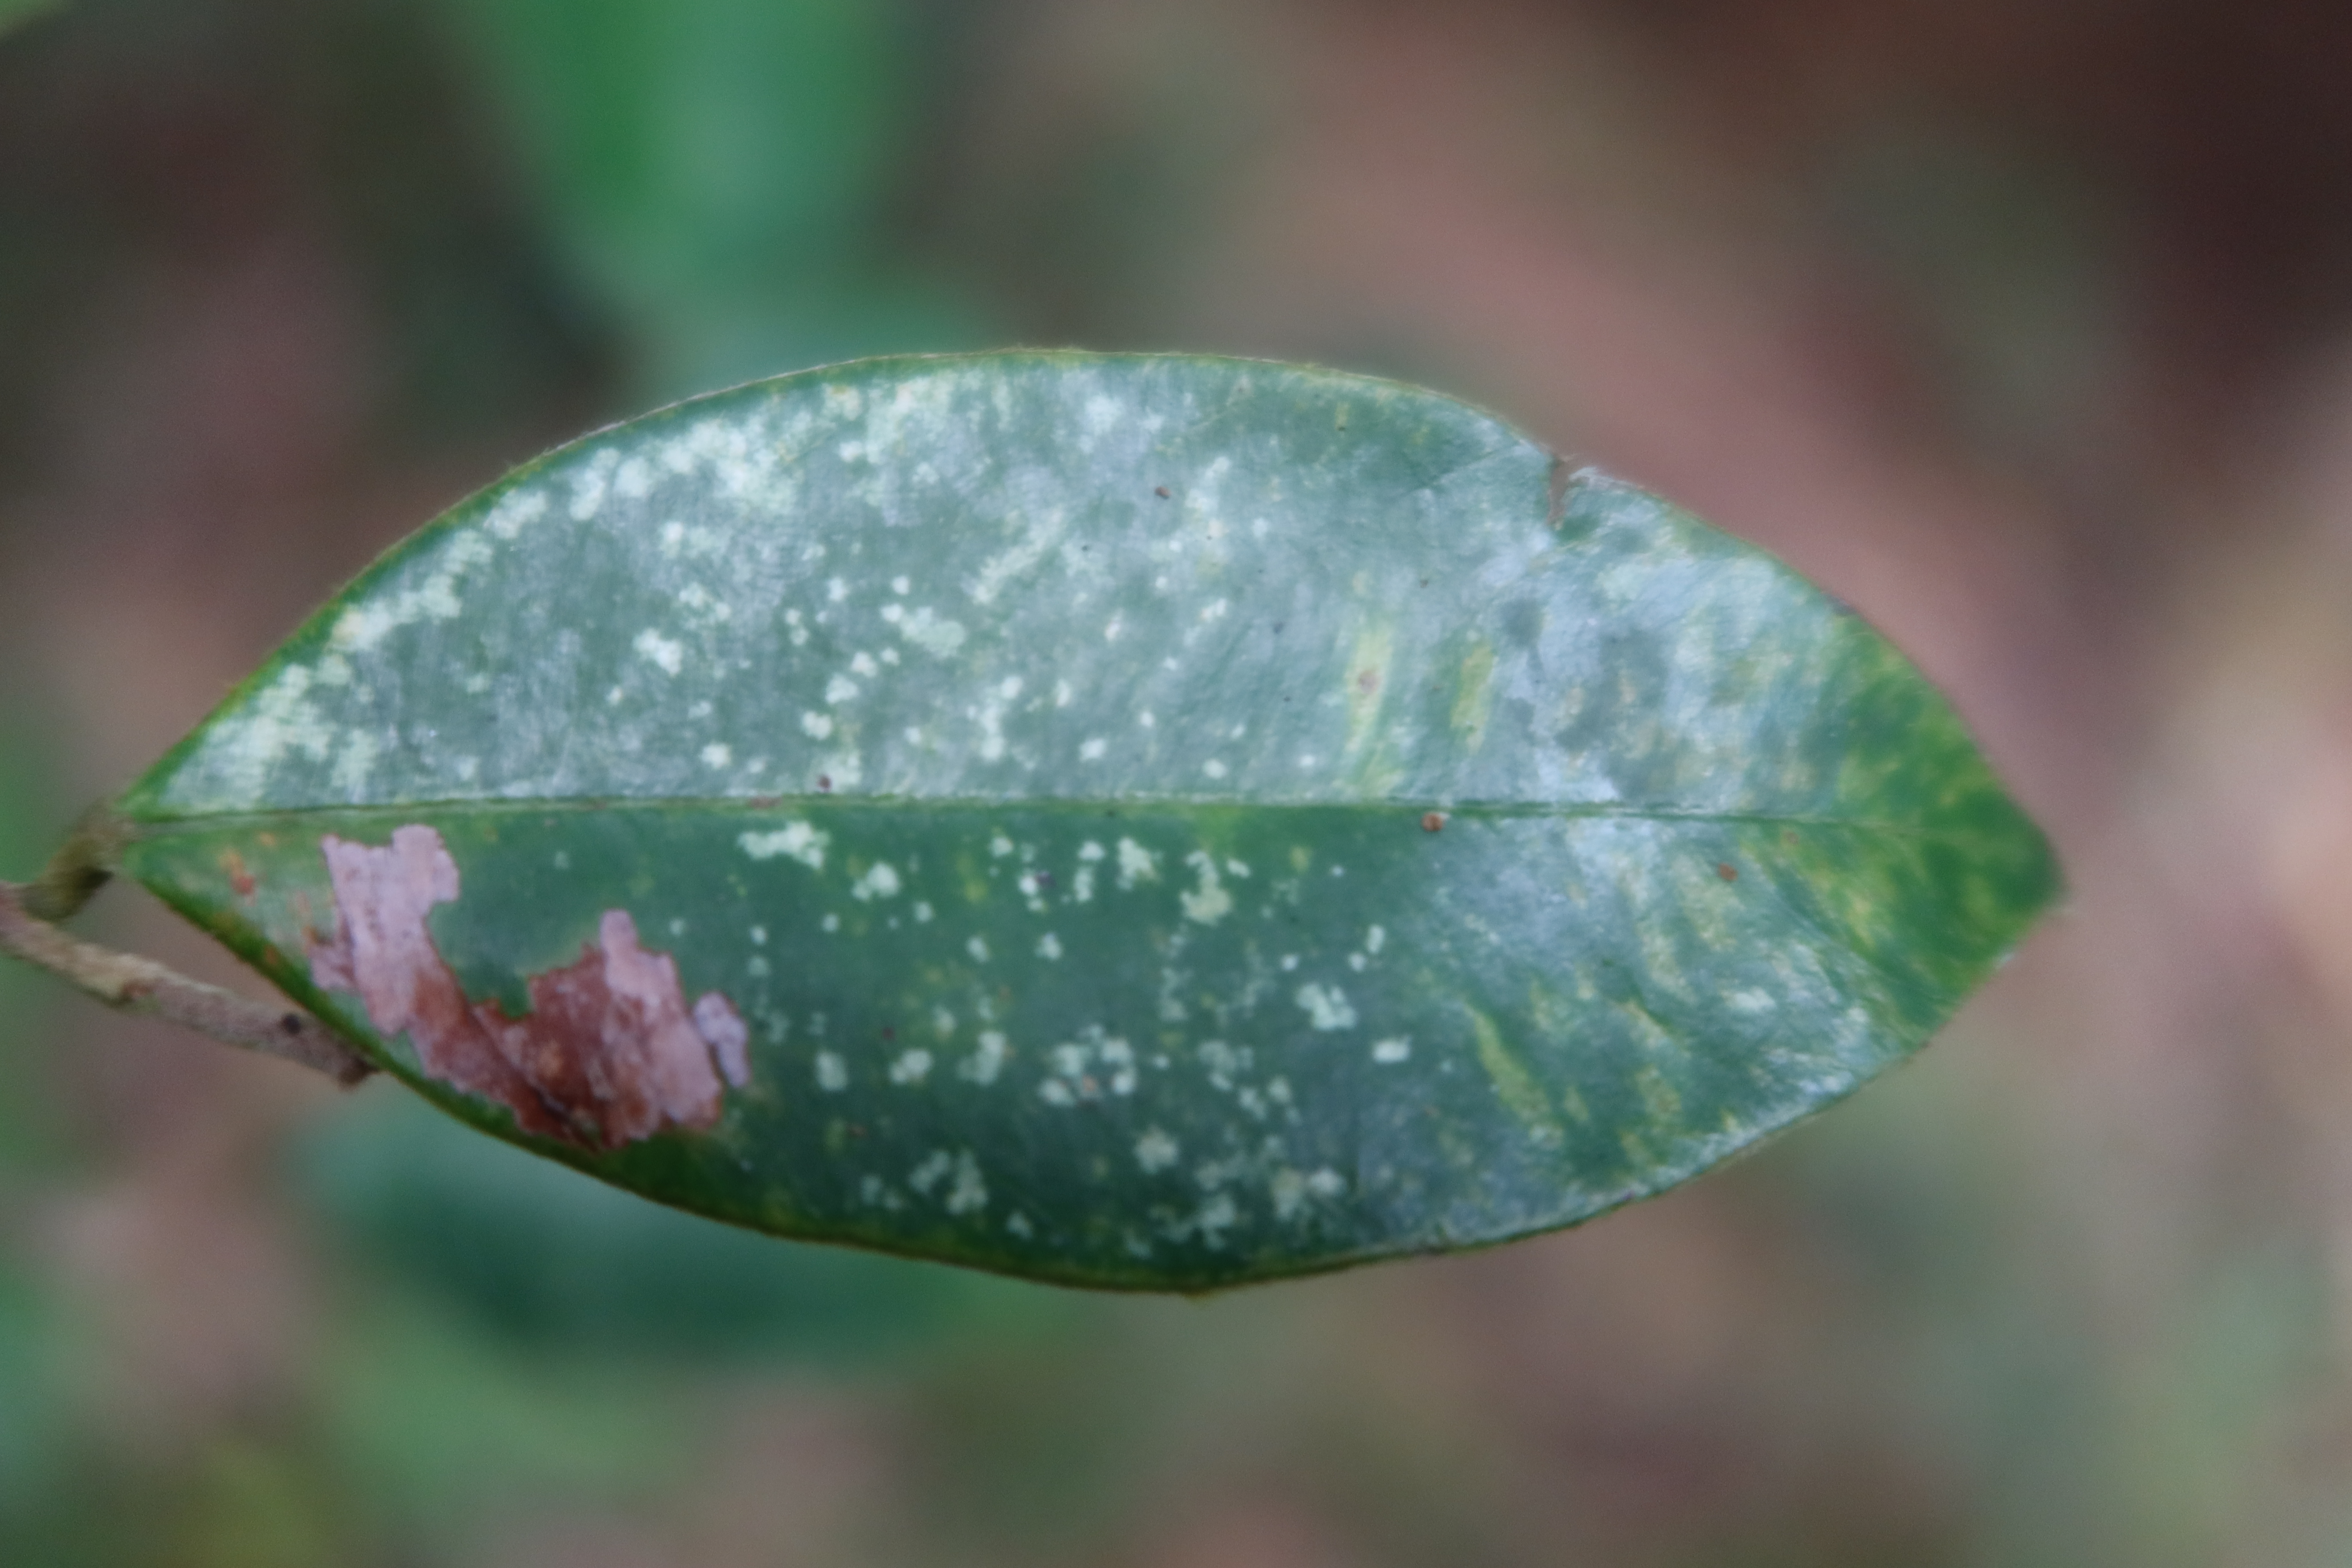
Label: Downy mildew